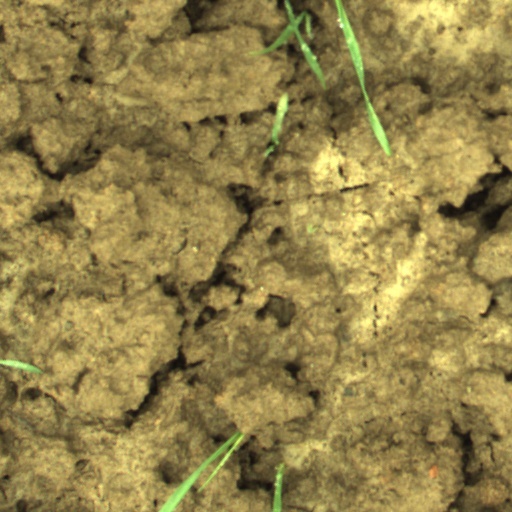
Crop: wheat